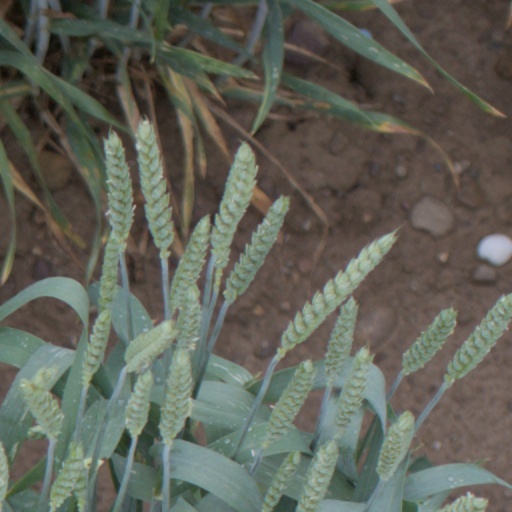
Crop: wheat